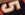
Number: 5